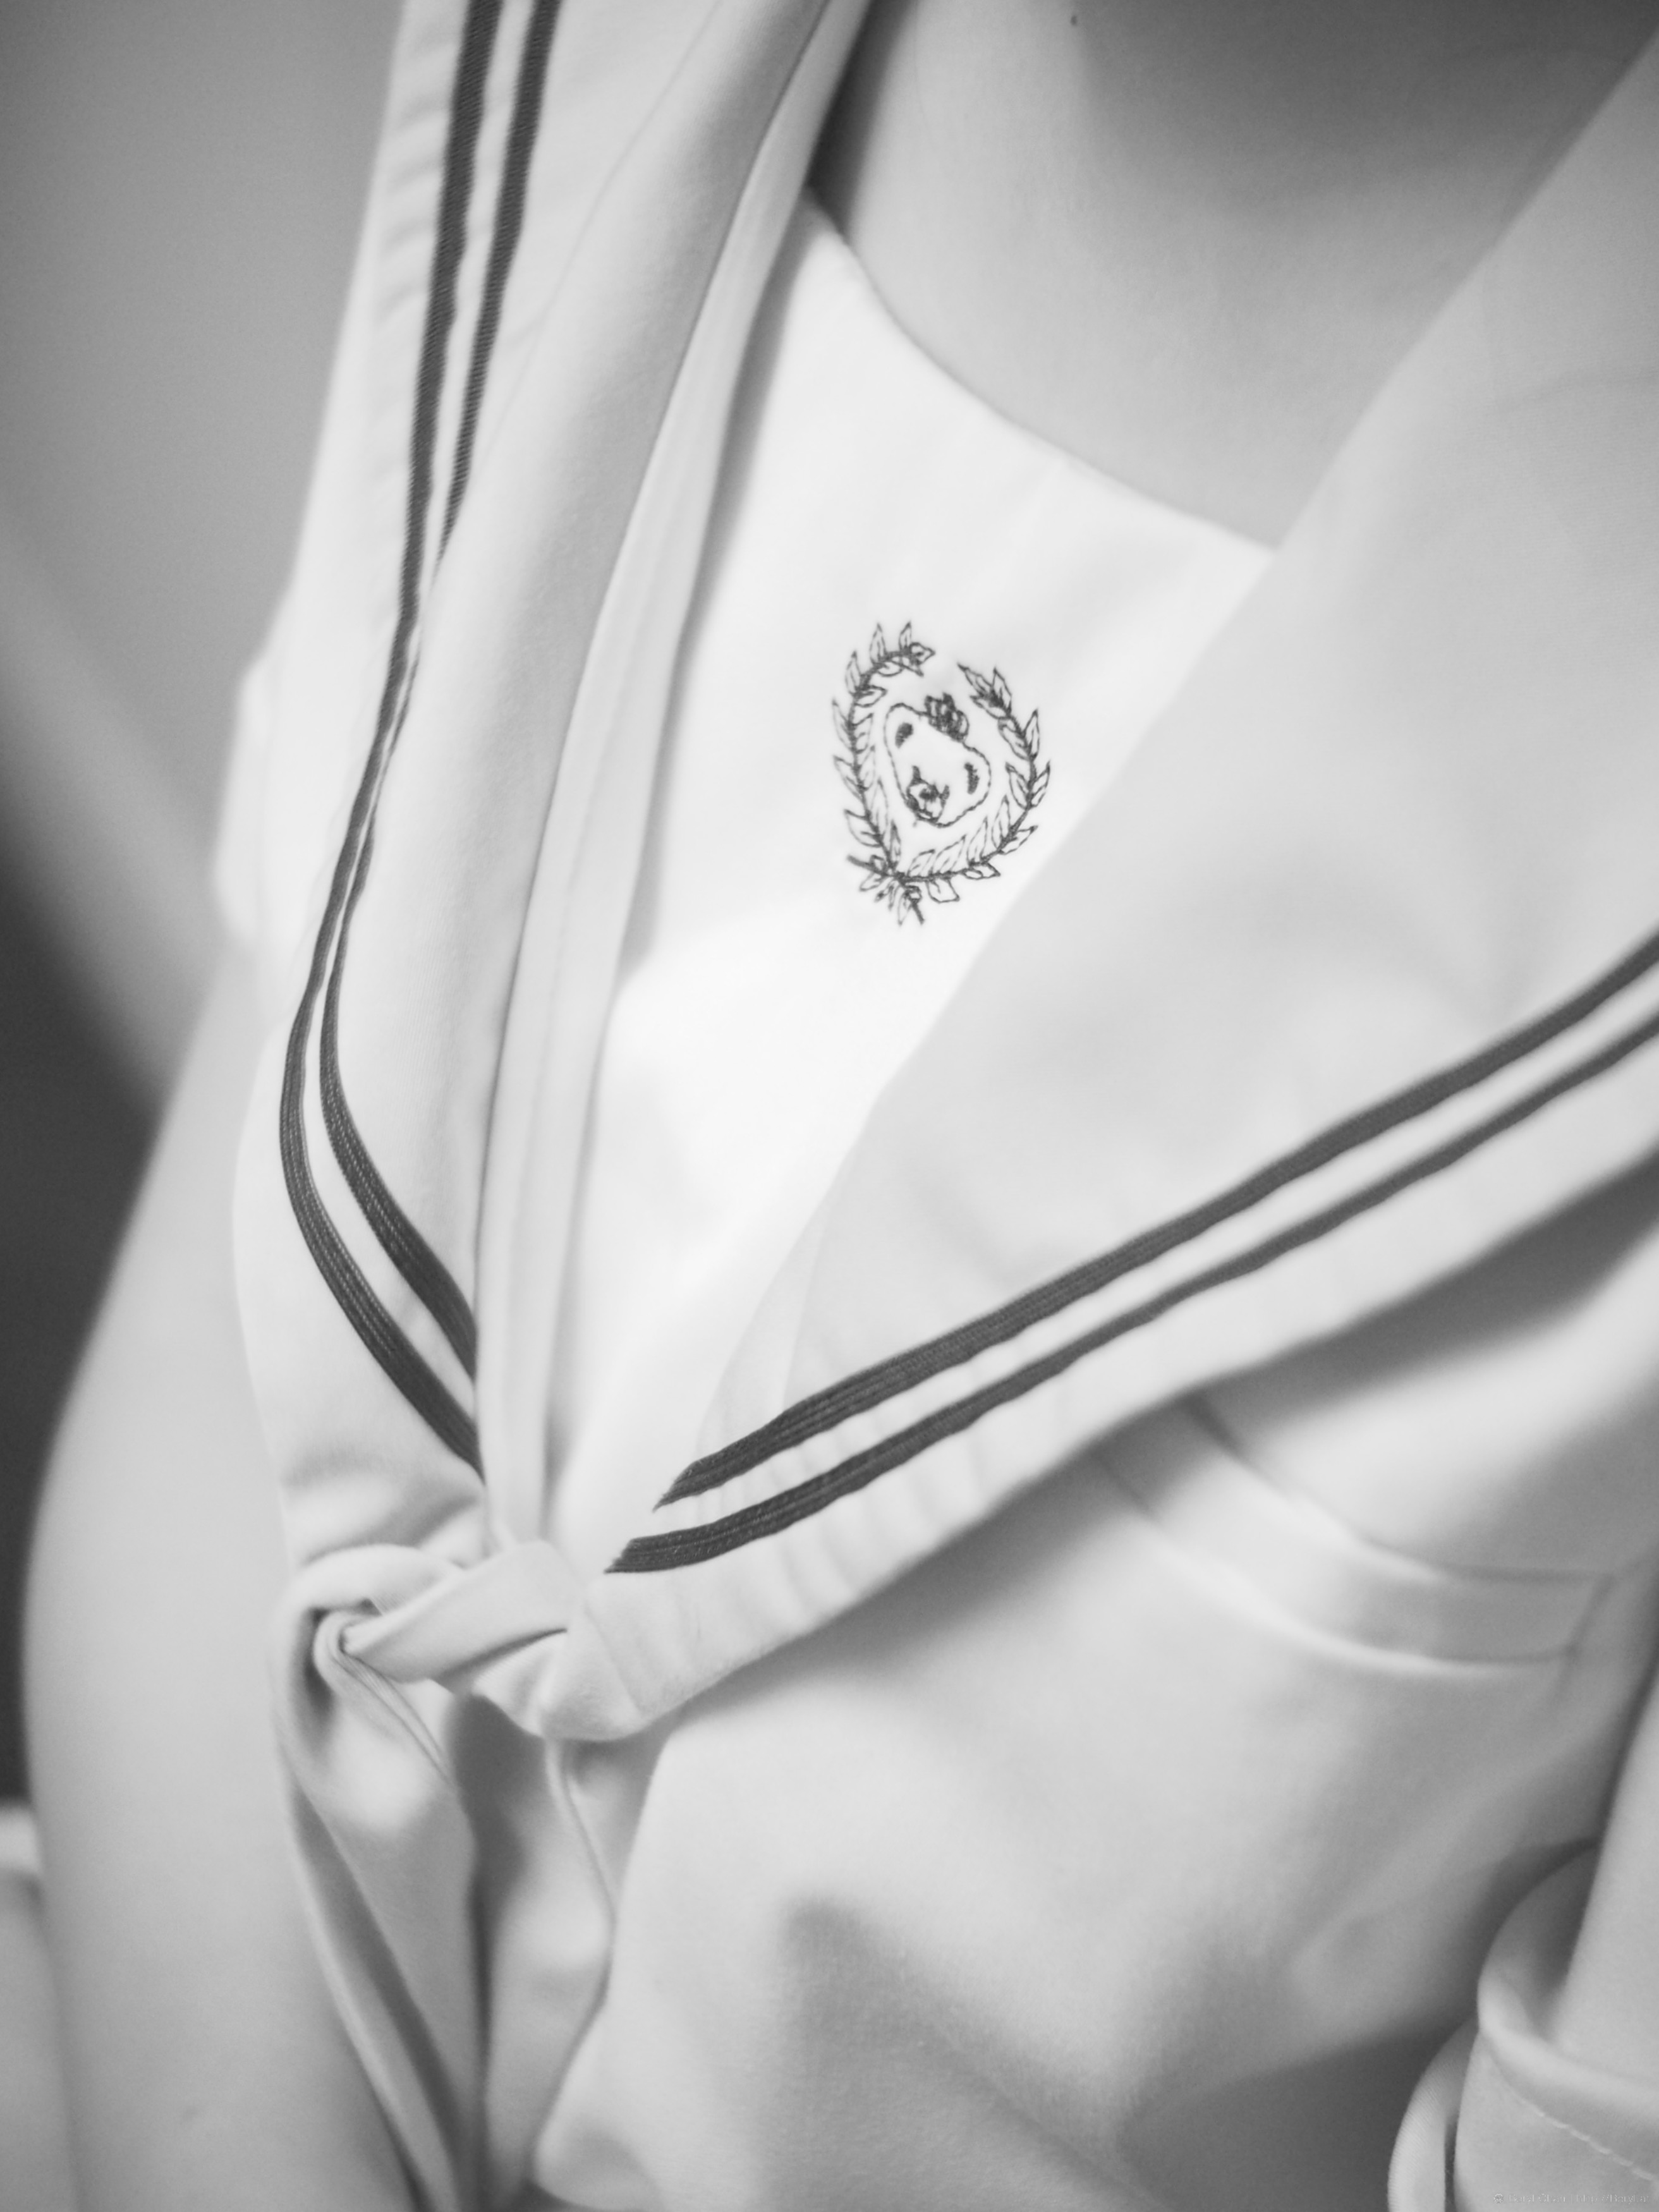
hand, blur, black and white, girl, white, photography, clothing, black, monochrome, closeup, arm, chest, close up, bw, blackandwhite, dress, cctv, olympus, faceless, school, body, schoolgirl, outfit, schooluniform, sailoruniform, clothes, bookeh, 40mm, olympusem5, none, monochrome photography